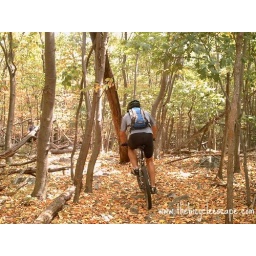
A fall mountain bike ride in the hills of Frederick, Maryland.